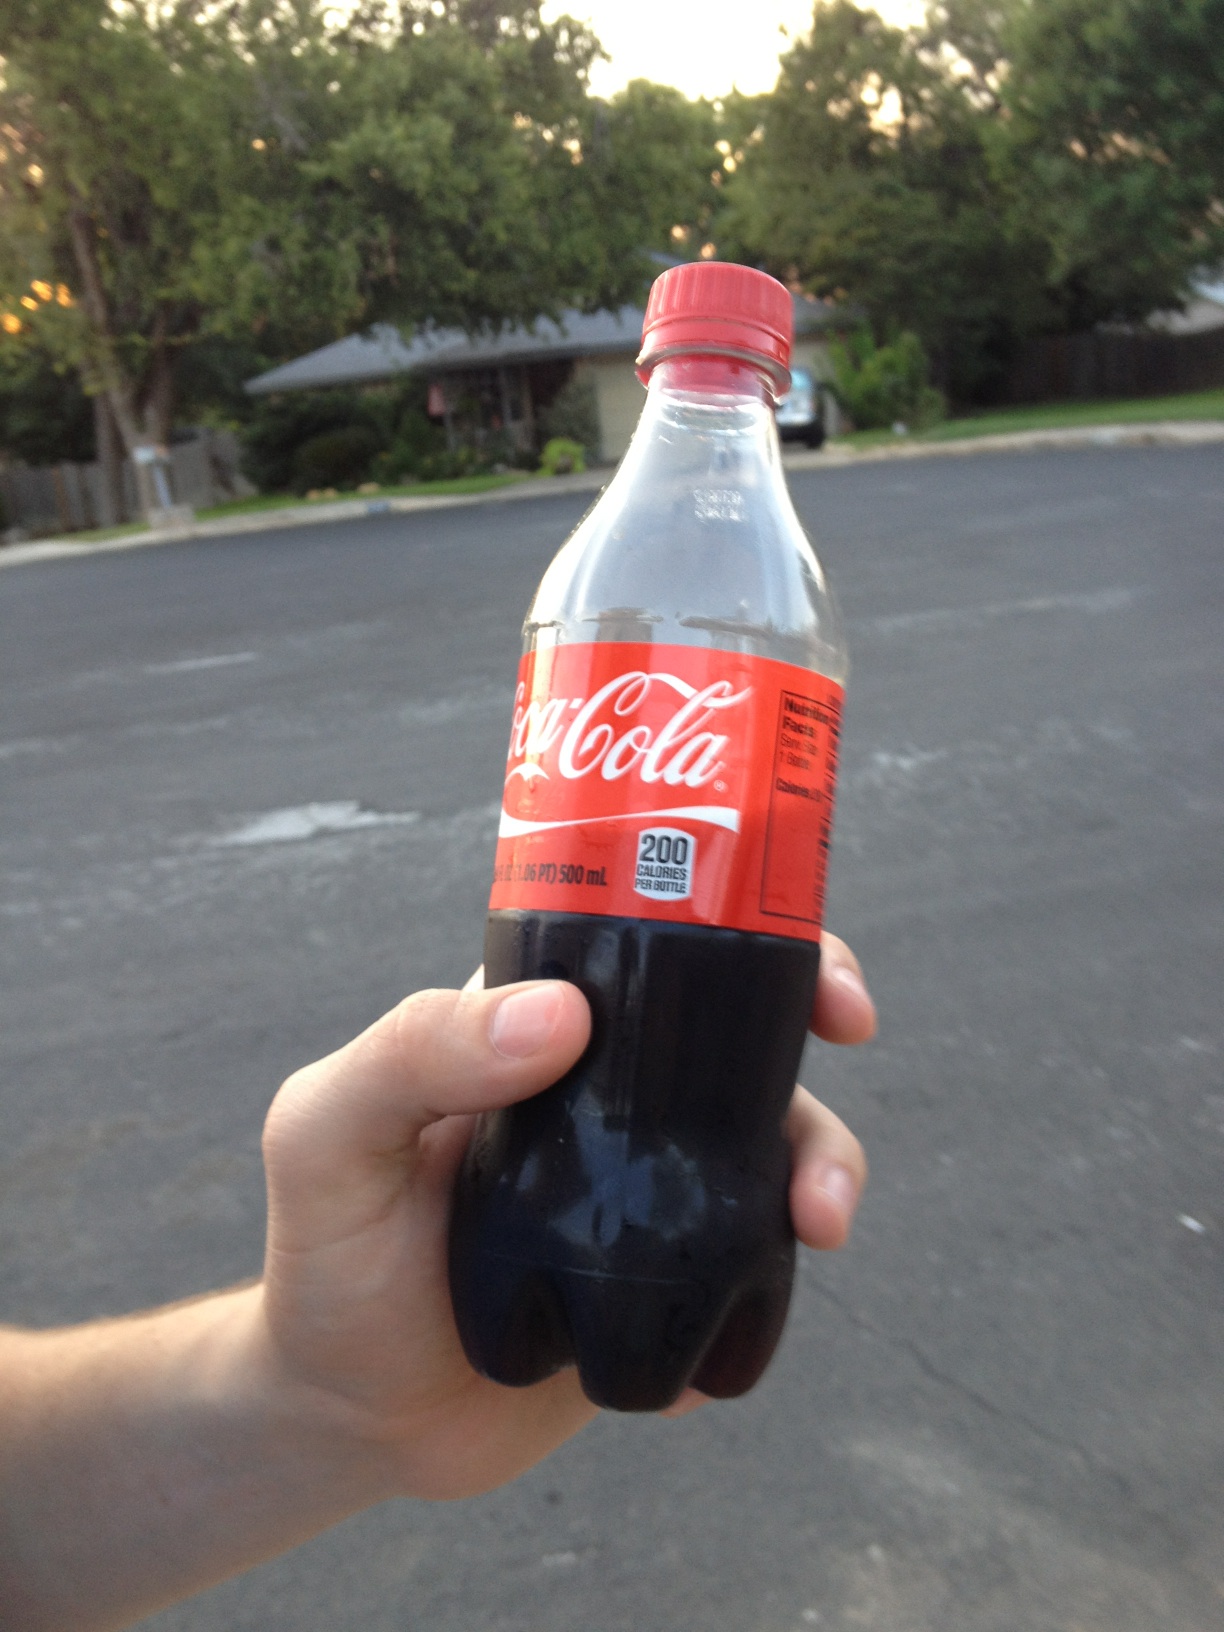Question: Is this Coke or Diet Coke?
Answer: coke